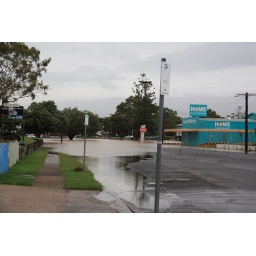
water ended up near the orange line on the roof